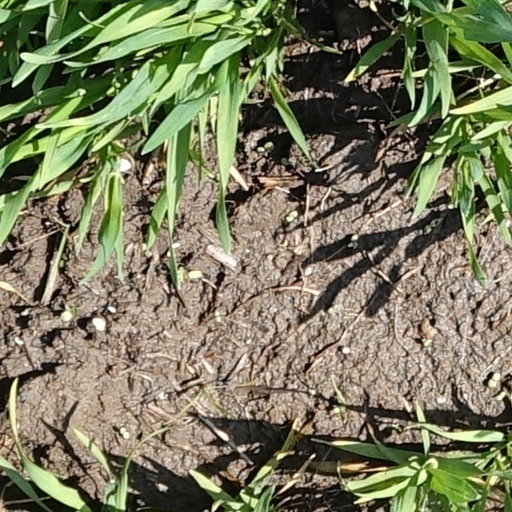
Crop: wheat